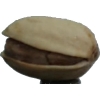
Label: pistachio